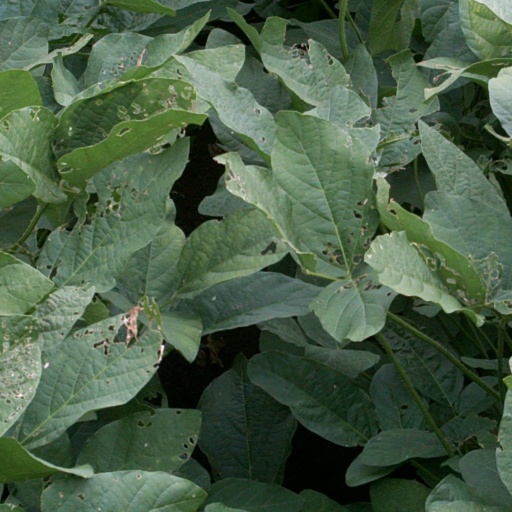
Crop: soybean